Japanese cruiser Kuma

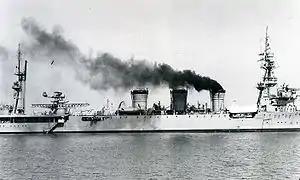
"Kuma" in 1935 off Qingdao

Immediately after commissioning, "Kuma" was assigned to cover the landings of Japanese troops during the Japanese intervention in Siberia against the Bolshevik Red Army. She was subsequently based at Port Arthur, and patrolled the northern China coast between the Kwantung Leased Territory and Qingdao.